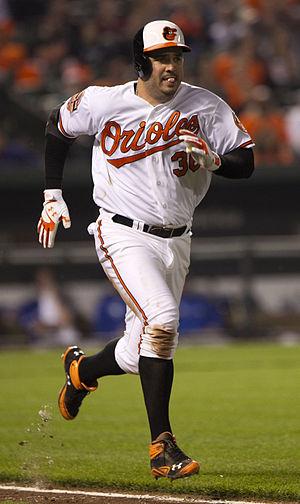
Nicholas Robert Johnson est un joueur de premier but ayant joué dans les Ligues majeures de baseball de 2001 à 2012.